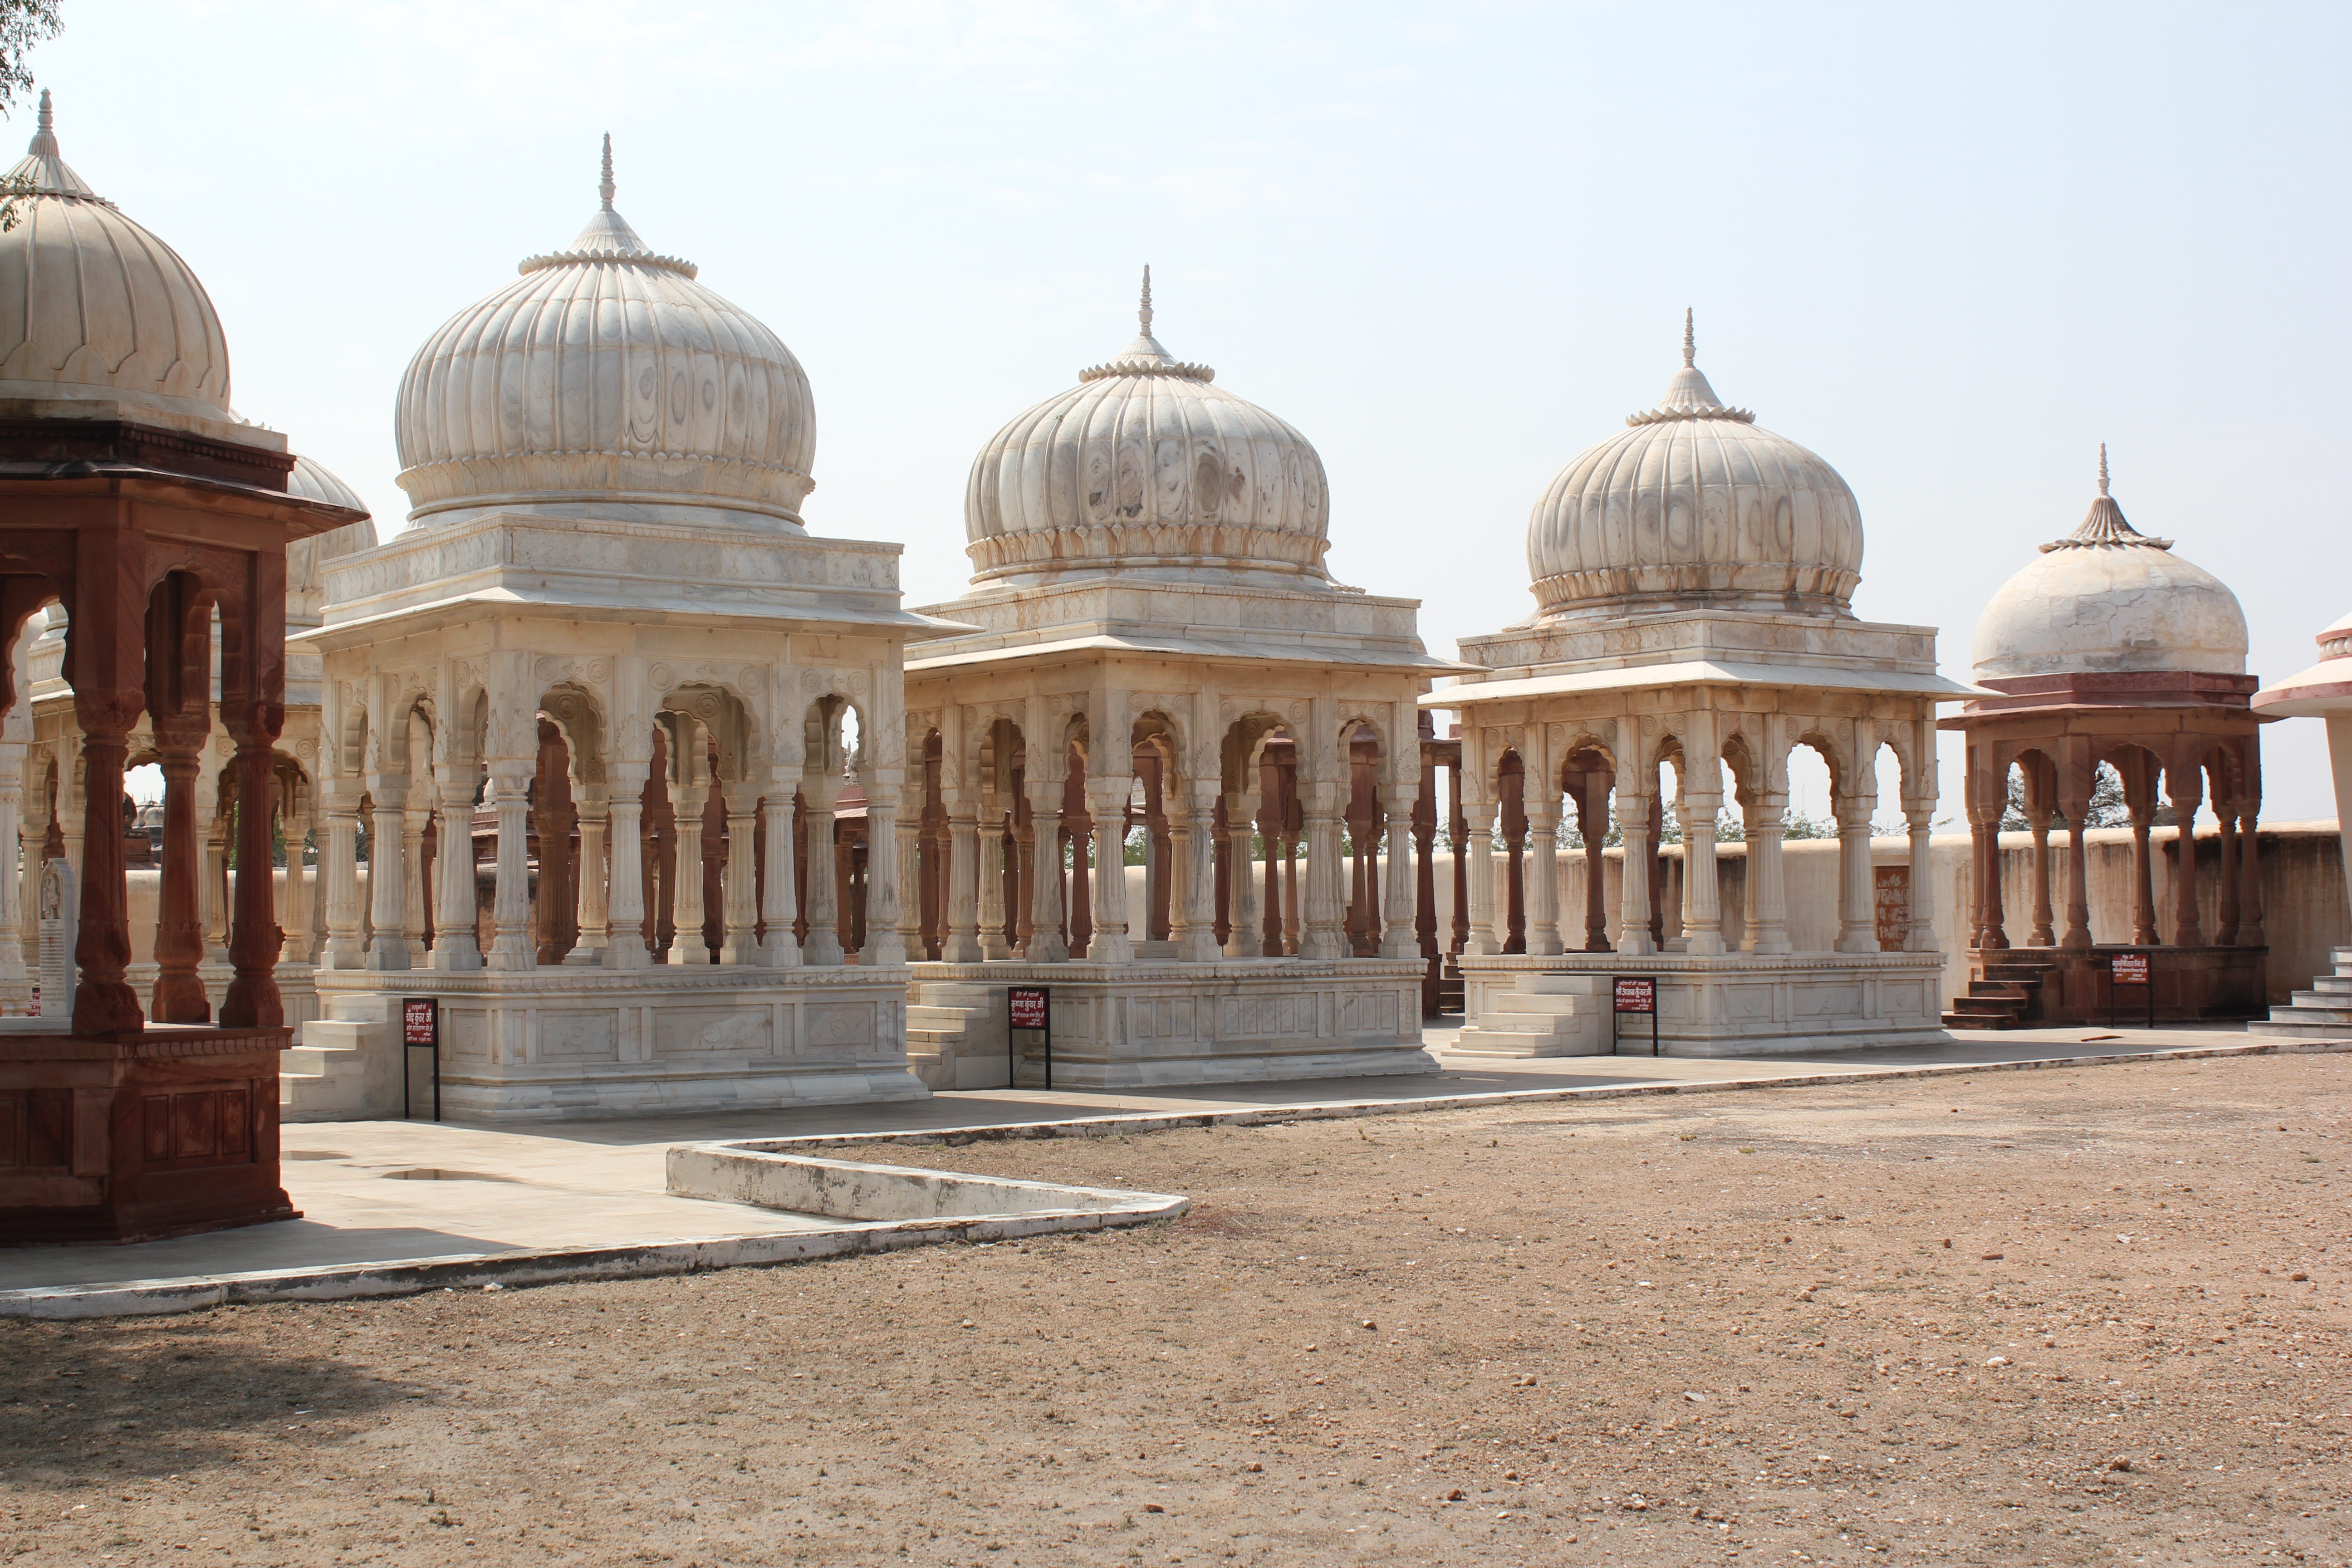
architecture, building, old, ancient, landmark, place of worship, baptistery, temple, monastery, mosque, synagogue, famous, india, basilica, dome, tomb, rajasthan, historic site, ancient history, cenotaph, byzantine architecture